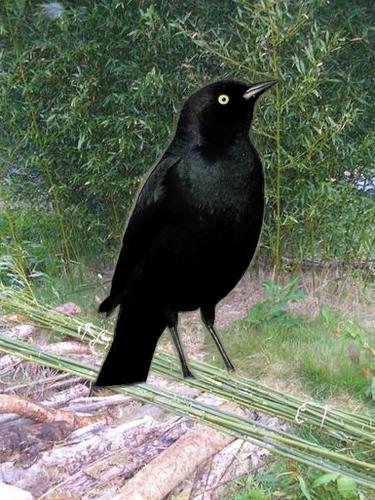
Bird species: Brewer_Blackbird
Bird type: landbird
Background: land